Transmission line loudspeaker

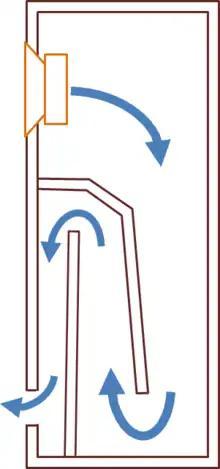
This image is actually an inverted folded horn. It is distinguished from a true transmission line enclosure, which has the same vent width throughout, by having a throat that is wider than its port opening.

The concept was innovated within acoustic enclosure design, and originally termed an "acoustical labyrinth", by acoustic engineer and later Director of Research, Benjamin Olney, who developed the concept at the Stromberg-Carlson Telephone Co. in the early 1930s while studying the effect of enclosure shape and size on speaker output, including the effect of "extreme length in a box baffle". A patent was filed in 1934. The design was used in their console radios beginning in 1936. A loudspeaker enclosure based on the concept was proposed in October 1965 by Dr A.R. Bailey in "Wireless World" magazine, referencing a production version of an acoustic-line enclosure design from Radford Electronics Ltd. The article postulated that energy from the rear of a driver unit could be essentially absorbed, without damping the cone's motion or superimposing internal reflections and resonance, so Bailey and Radford reasoned that the rear wave could be channelled down a long pipe. If the acoustic energy was absorbed, it would not be available to excite resonances. A pipe of sufficient length could be tapered, and stuffed so that the energy loss was almost complete, minimizing output from the open end. No broad consensus on the ideal taper (expanding, uniform cross-section, or contracting) has been established.